Kolpino

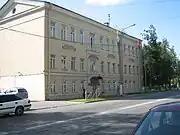
Kolpino City Council building

Of all 111 municipalities of St. Petersburg, Kolpinskoye is the largest. The history of local government began in 1881 when the Posad Duma appeared in Kolpino. The modern body of local government - the Municipal Council - has been operating since 1998. The council consists of 20 deputies. The current 6th convocation was elected in 2019. The council represents the following political forces: the United Russia party - 14 deputies; the A Just Russia party - two deputies; the Yabloko party - two deputies; and the Liberal Democratic Party of Russia - one deputy.